Course in General Linguistics

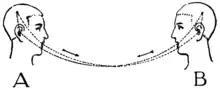
Illustration from the book.

A core task of Saussure's "Course in General Linguistics" is to define the subject matter of general linguistics. To do this, a definition of 'language' is required. Saussure distinguishes between language ("la langue") and speech ("la parole") introducing his concept of the 'speech circuit' ("le circuit de la parole"). The speech circuit emerges when at least two persons (A and B in the picture) interact verbally. It consists of two physical elements: the "brain", representing the personal-psychological aspect of speaking; and "speech", which is the result of the vocal organs producing sound waves. Third, "language" (not visible in the picture), with its rules, arises from the speech circuit socially and historically as a non-physical phenomenon. However, Saussure considers it "concrete" and not an abstraction, making language the suitable subject of linguistics as a natural science.